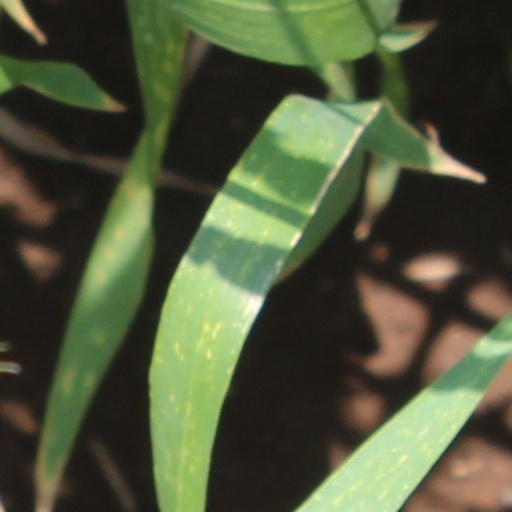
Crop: wheat